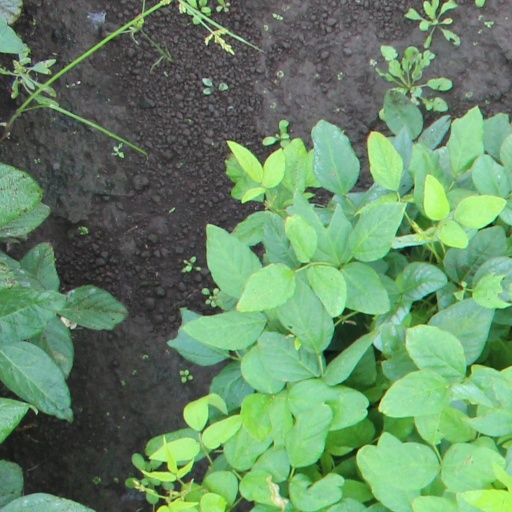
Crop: soybean